Well World

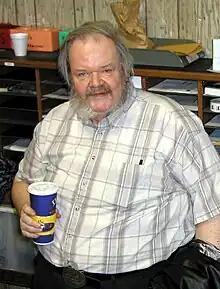
Jack Chalker in 2003

Well World is a series of science fiction novels by Jack L. Chalker. It involves a planet-sized supercomputer known as the Well of Souls that builds reality on top of an underlying one of greater complexity but smaller size. The computer was built by a now-extinct race, the Markovians, who developed the Well of Souls with the goal of creating a new species that would transcend their own.